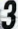
Number: 3